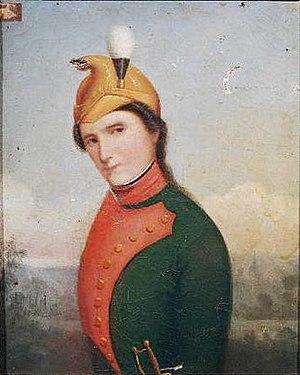
Thérèse Figueur, dite ""Mme Sans-Gêne"", (1774-1861) dragon dans les armées de la République et de l'Empire"
Marie-Thérèse Figueur dite « Madame Sans-Gêne » est une célèbre femme-soldat française, née le 17 janvier 1774 à Talmay et morte le 4 janvier 1861, à l'hospice des Petits-Ménages dans le 7ᵉ arrondissement de Paris.